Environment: real
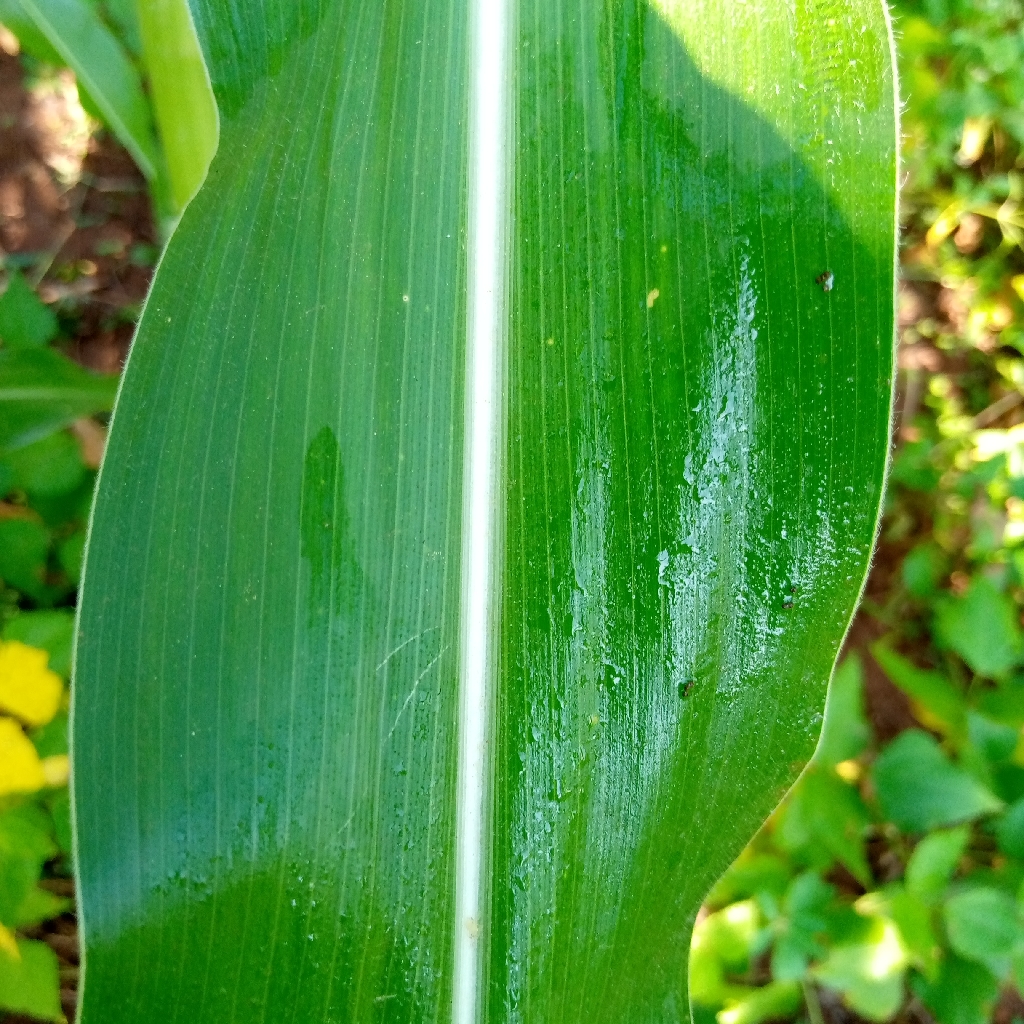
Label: healthy